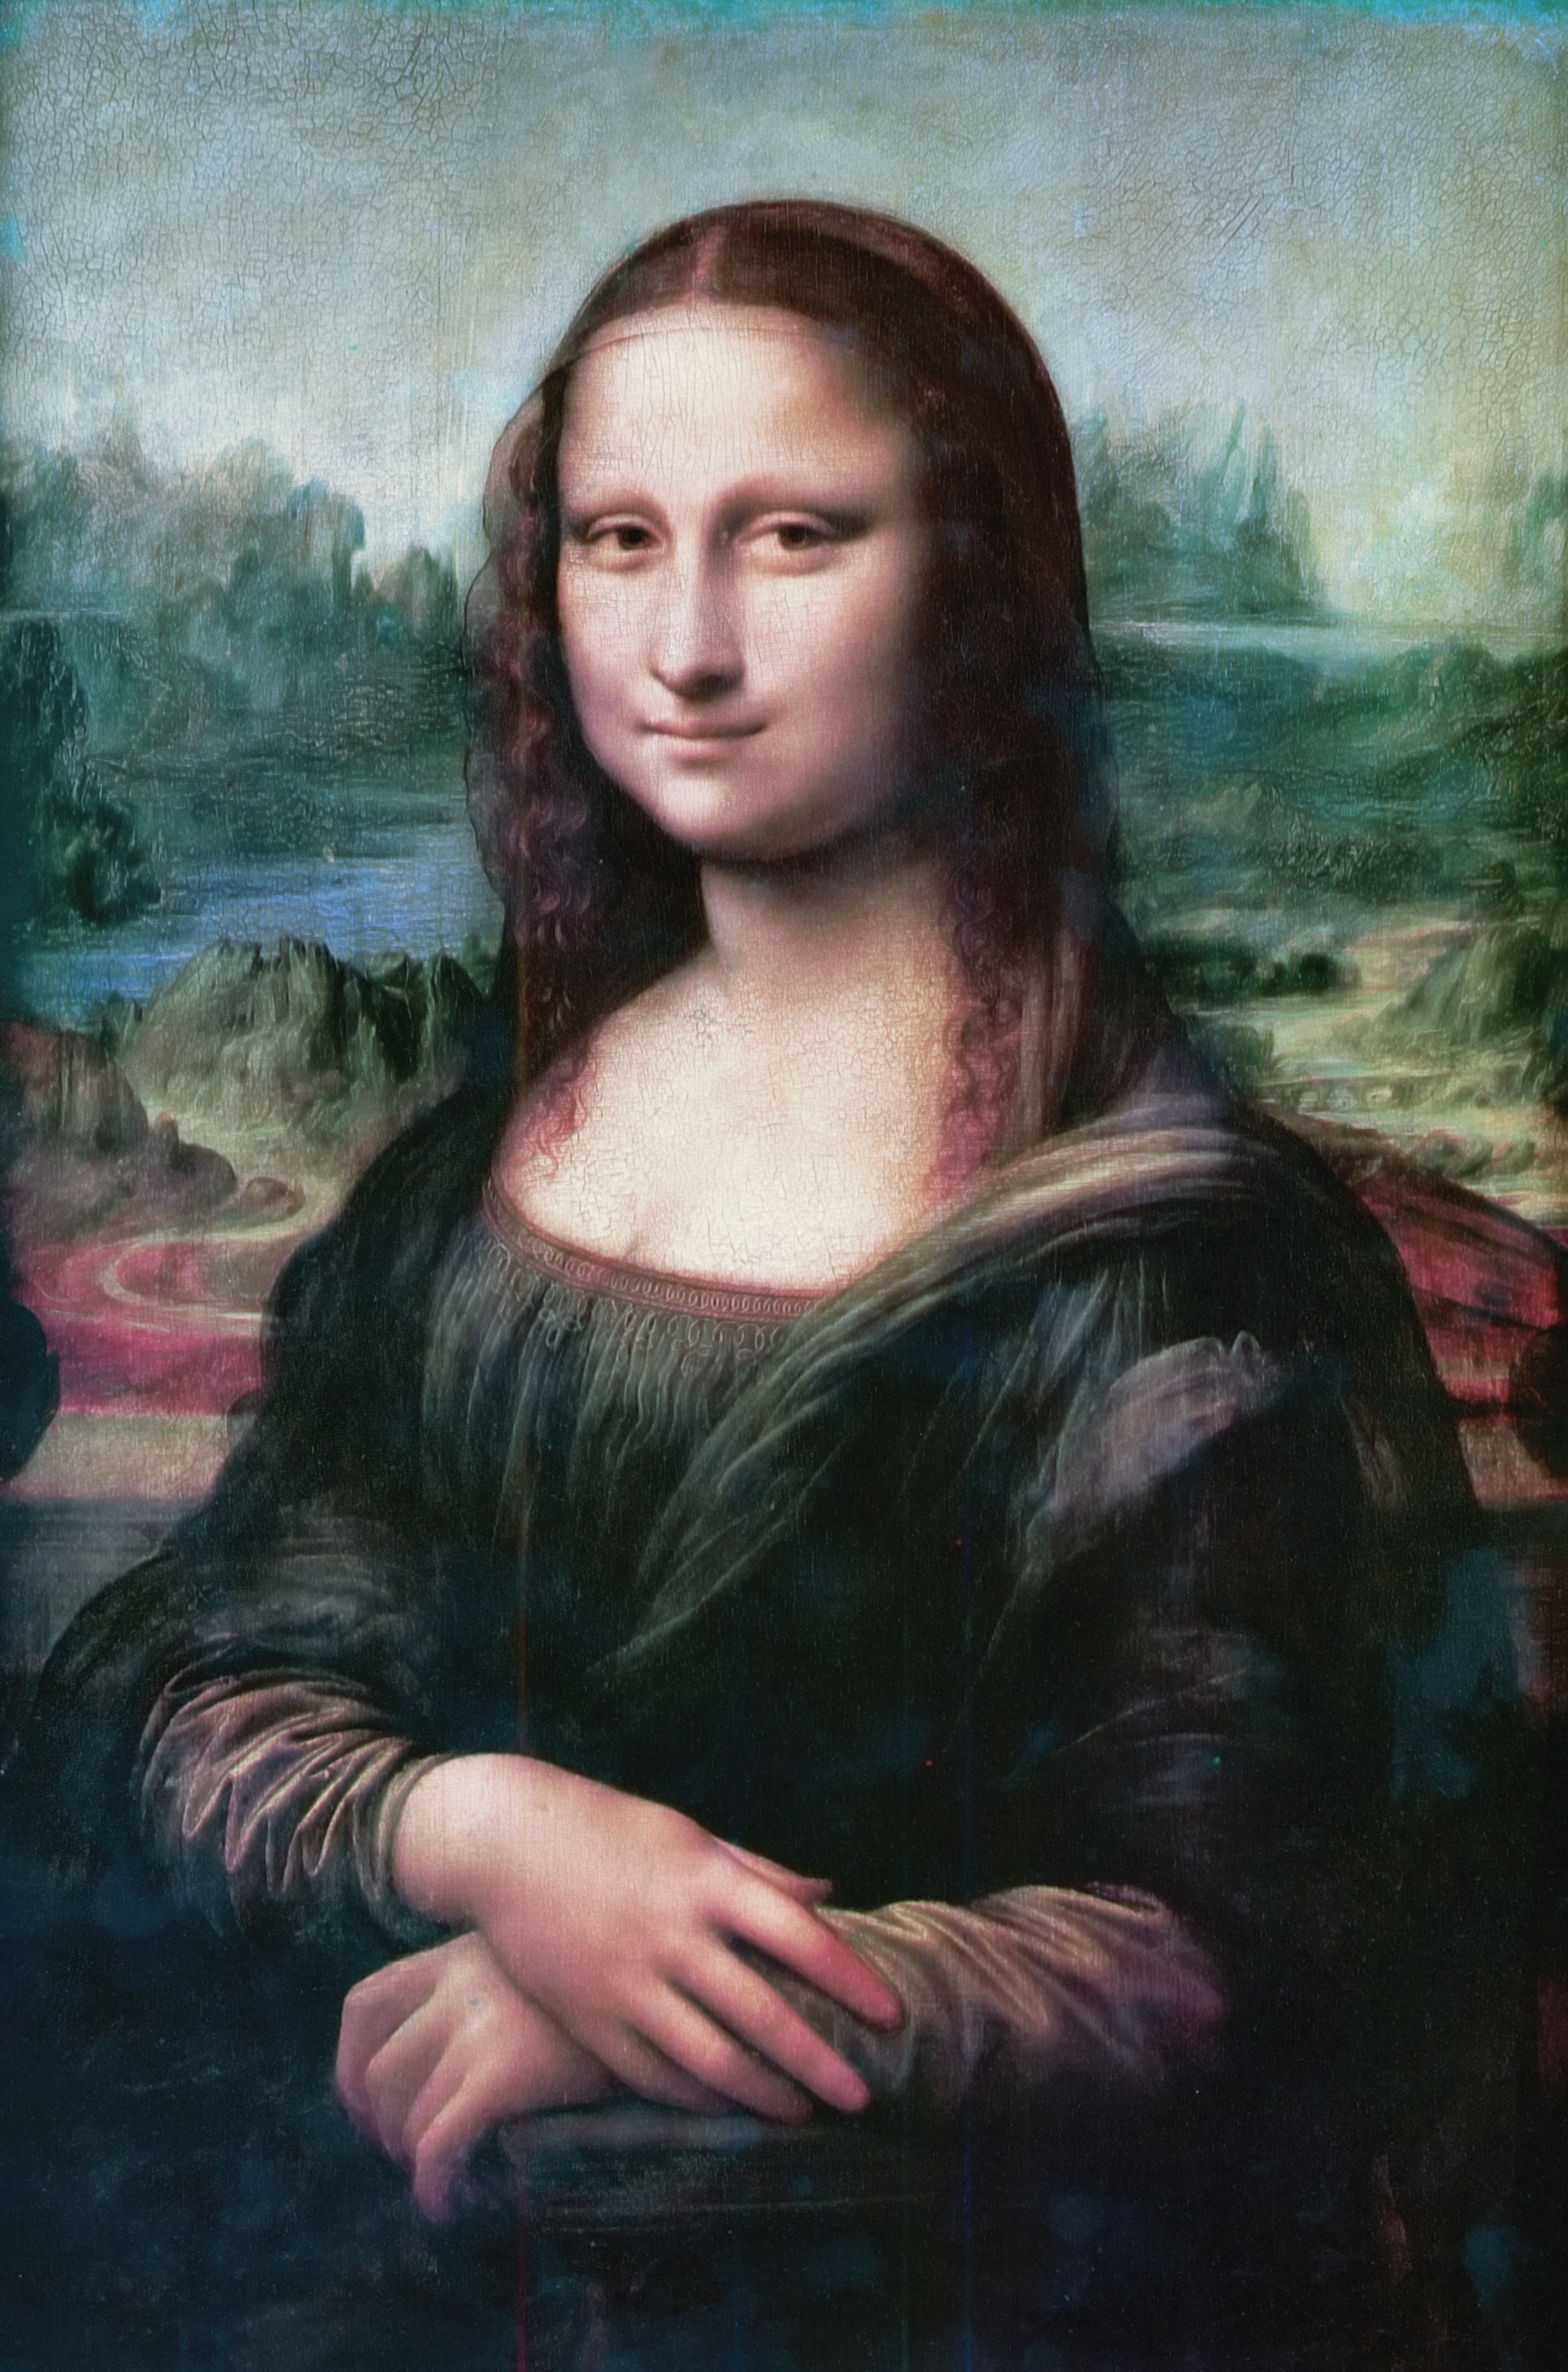
woman, paris, france, portrait, lady, smile, artwork, painting, art, mona lisa, louvre museum, original, beauty, beautiful, image, famous, artists, celebrity, canvas, oil painting, leonardo da vinci, public domain, album cover, high renaissance, leonardo de vinci, italian renaissance, art model, the joconde, 1503 1506, the gioconda, invaluable work